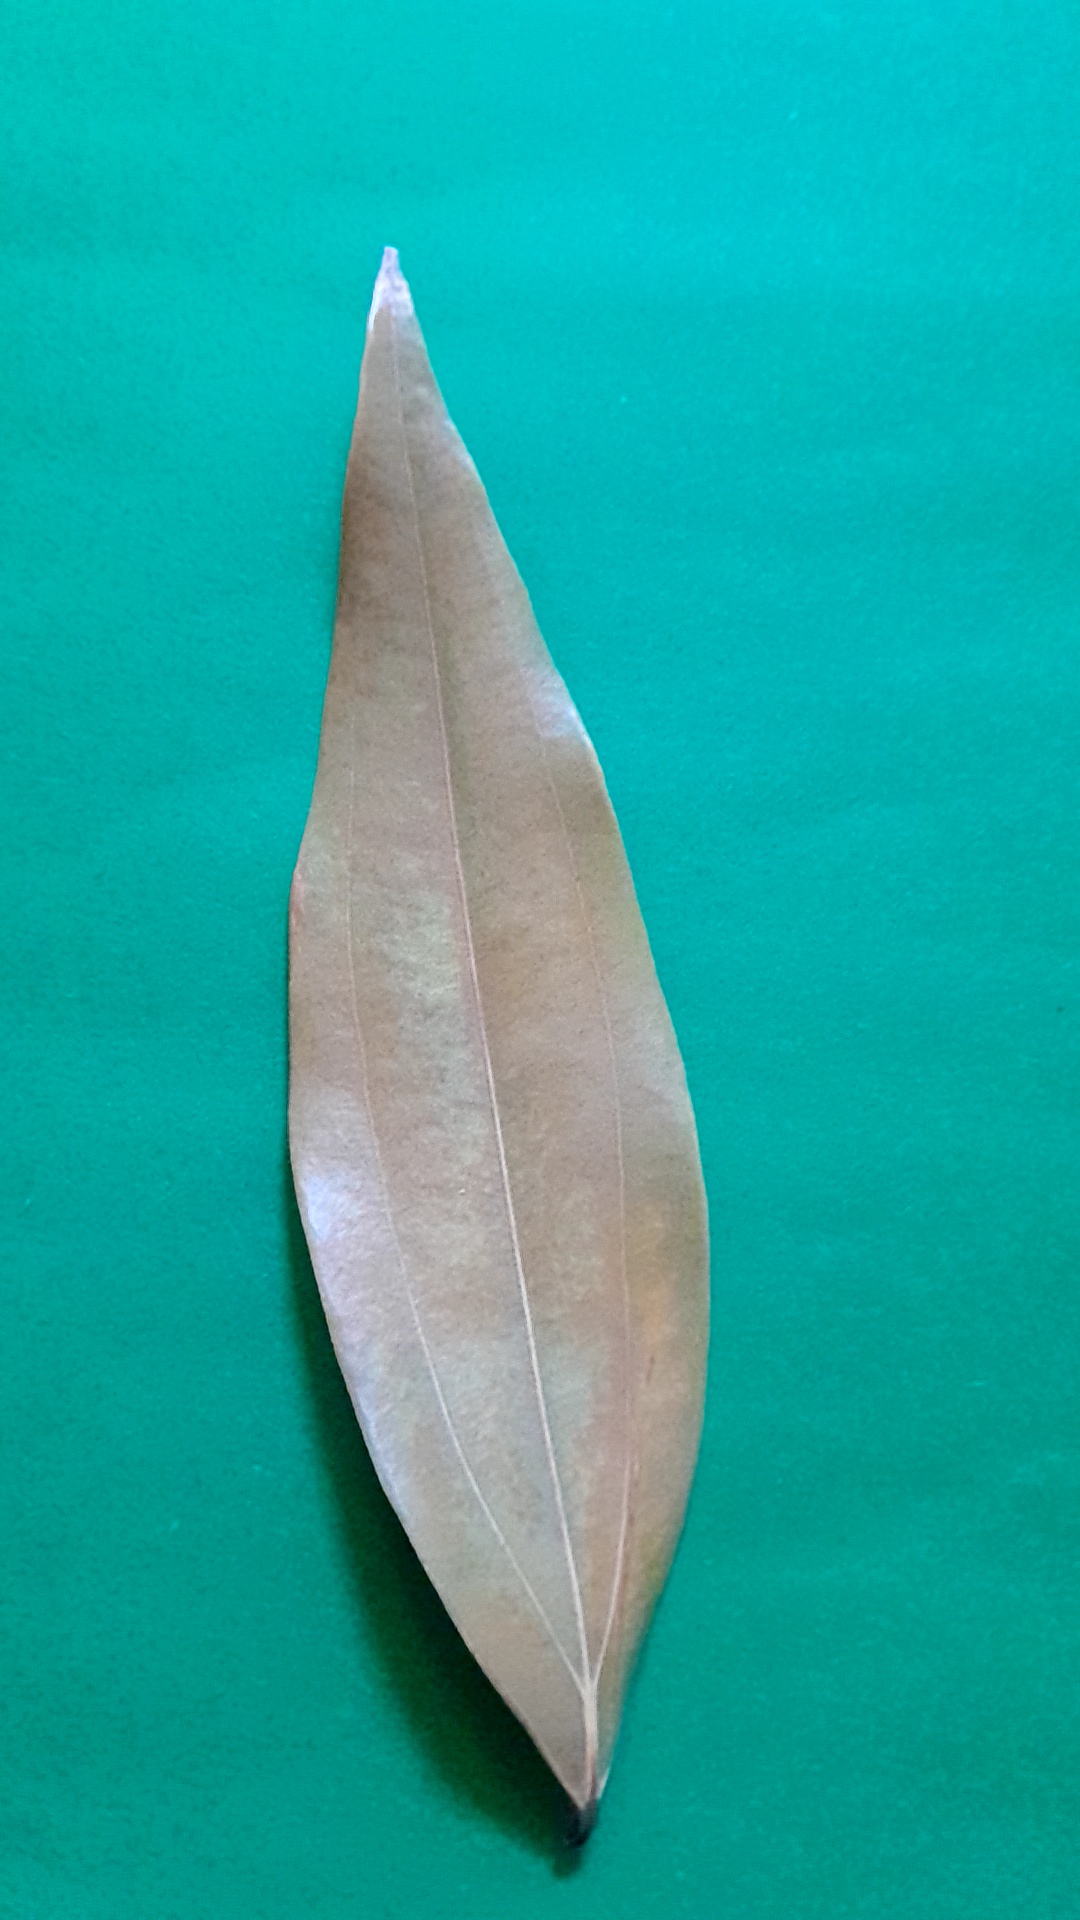
Label: Dry Leaf